Congressional charter

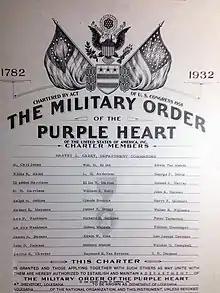
Organization advertising its congressional charter

A congressional charter is a law passed by the United States Congress that states the mission, authority, and activities of a group. Congress has issued corporate charters since 1791 and the laws that issue them are codified in Title 36 of the United States Code. The first charter issued by Congress was for the First Bank of the United States.